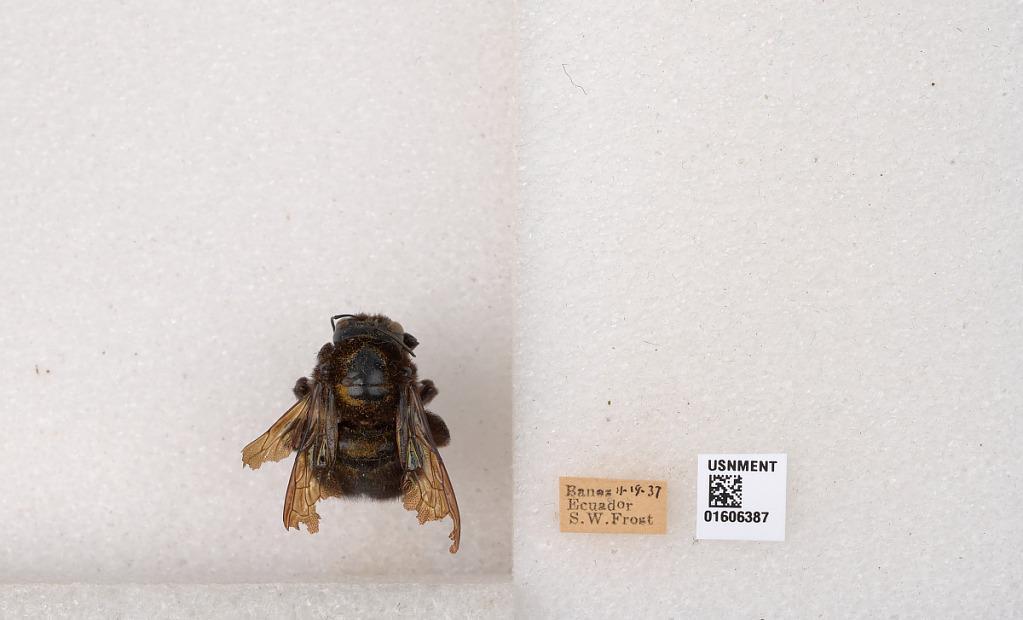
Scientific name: Xylocopa (Koptortosoma) buruana Lieftnick
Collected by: S. Frost
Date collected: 1937-11-19
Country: Ecuador
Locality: Banos